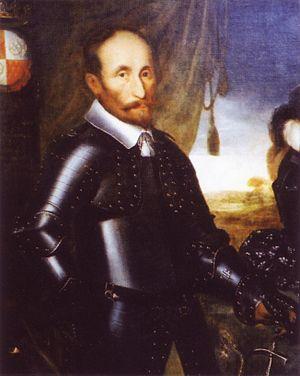
Le comte William Wirich de Daun-Falkenstein était un noble allemand. Il était comte de Falkenstein et par héritage, il était le seigneur de Broich et de Bürgel.